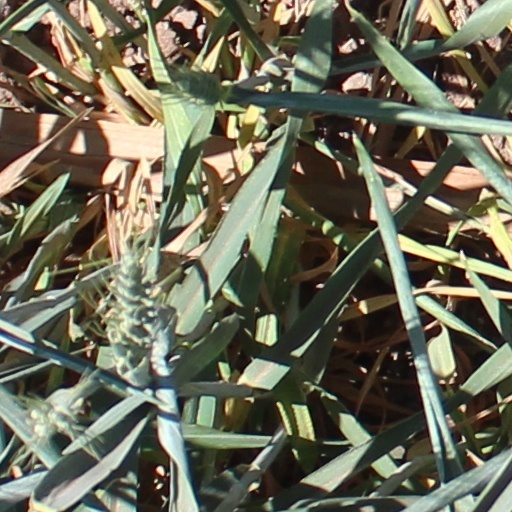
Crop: wheat